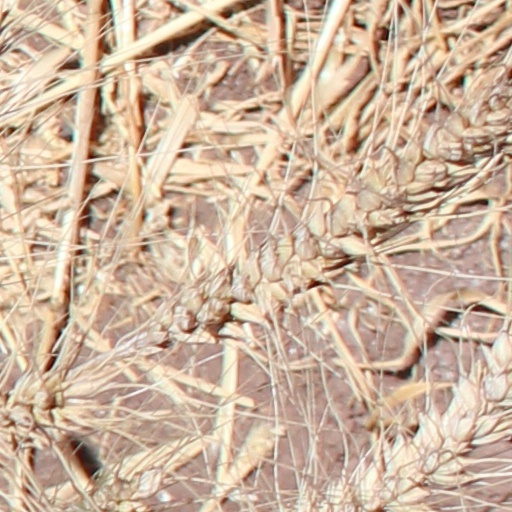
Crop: wheat